Churchill College, Cambridge

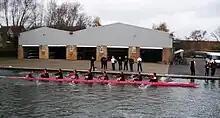
Churchill College Boat Club men's first VIII rowing past their boathouse on the River Cam. The club is noted for its pink boats.

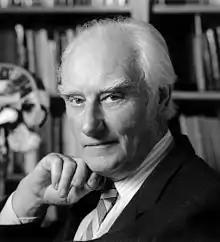
Francis Crick

There are also works by Sir Eduardo Paolozzi, Bridget Riley, Patrick Caulfield, Sir Peter Blake, and Daphne Hardy Henrion.